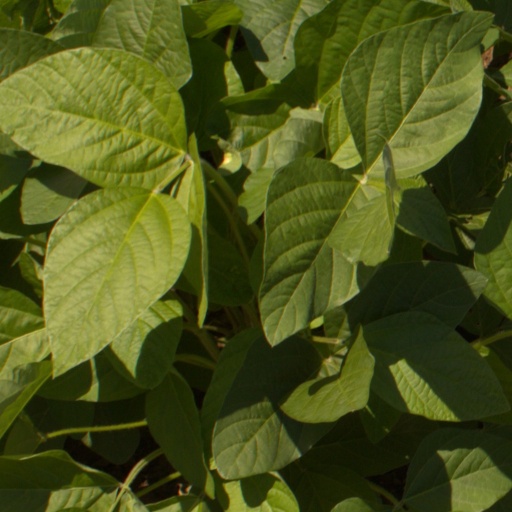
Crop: soybean